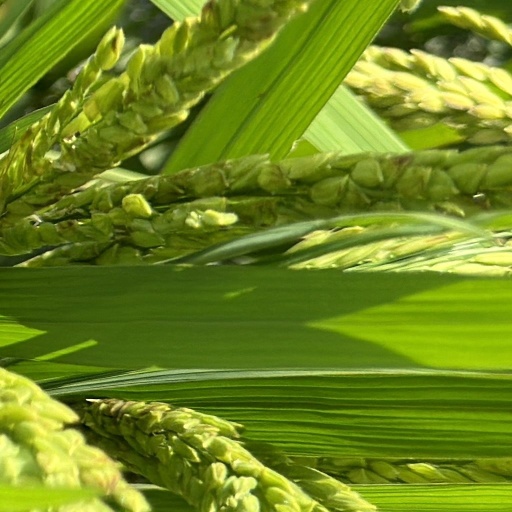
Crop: rice